List of memorials to the Grand Army of the Republic

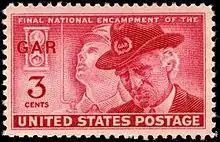
G.A.R. Commemorative issue of 1948

This is a list of memorials to the Grand Army of the Republic. Memorials include a commemorative postage stamp, a U.S. highway, and physical memorials in numerous communities throughout the United States: